Integrated passive devices

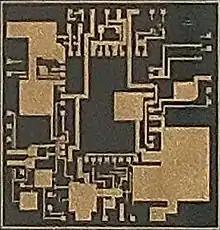
Integrated passives (resistors and capacitors) on high resistive silicon substrate coated by thick silicon dioxide

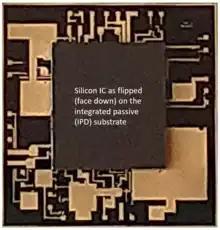
Active IC flipped as face down on the integrated passive substrate enabling 2D integration

Integrated passive devices can be packaged, bare dies/chips or even stacked (assembled on top of some other bare die/chip) in a third dimension (3D) with active integrated circuits or other IPDs in an electronic system assembly. Typical packages for integrated passives are SIL (Standard In Line), SIP or any other packages (like DIL, DIP, QFN, chip-scale package/CSP, wafer level package/WLP etc.) used in electronic packaging. Integrated passives can also act as a module substrate, and therefore be part of a hybrid module, multi-chip module or chiplet module/implementation.